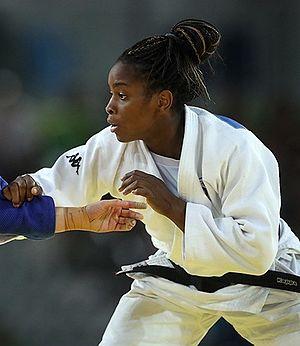
2016 Jeux Olympiques d'été de judo, le 9 Août